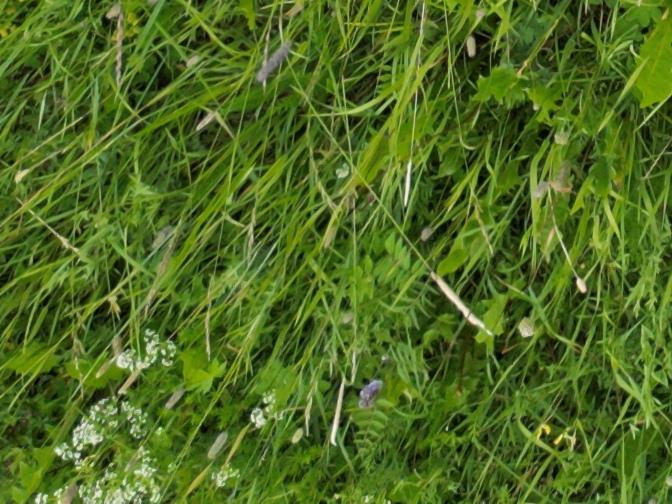
Flowers visible: yarrow flowers